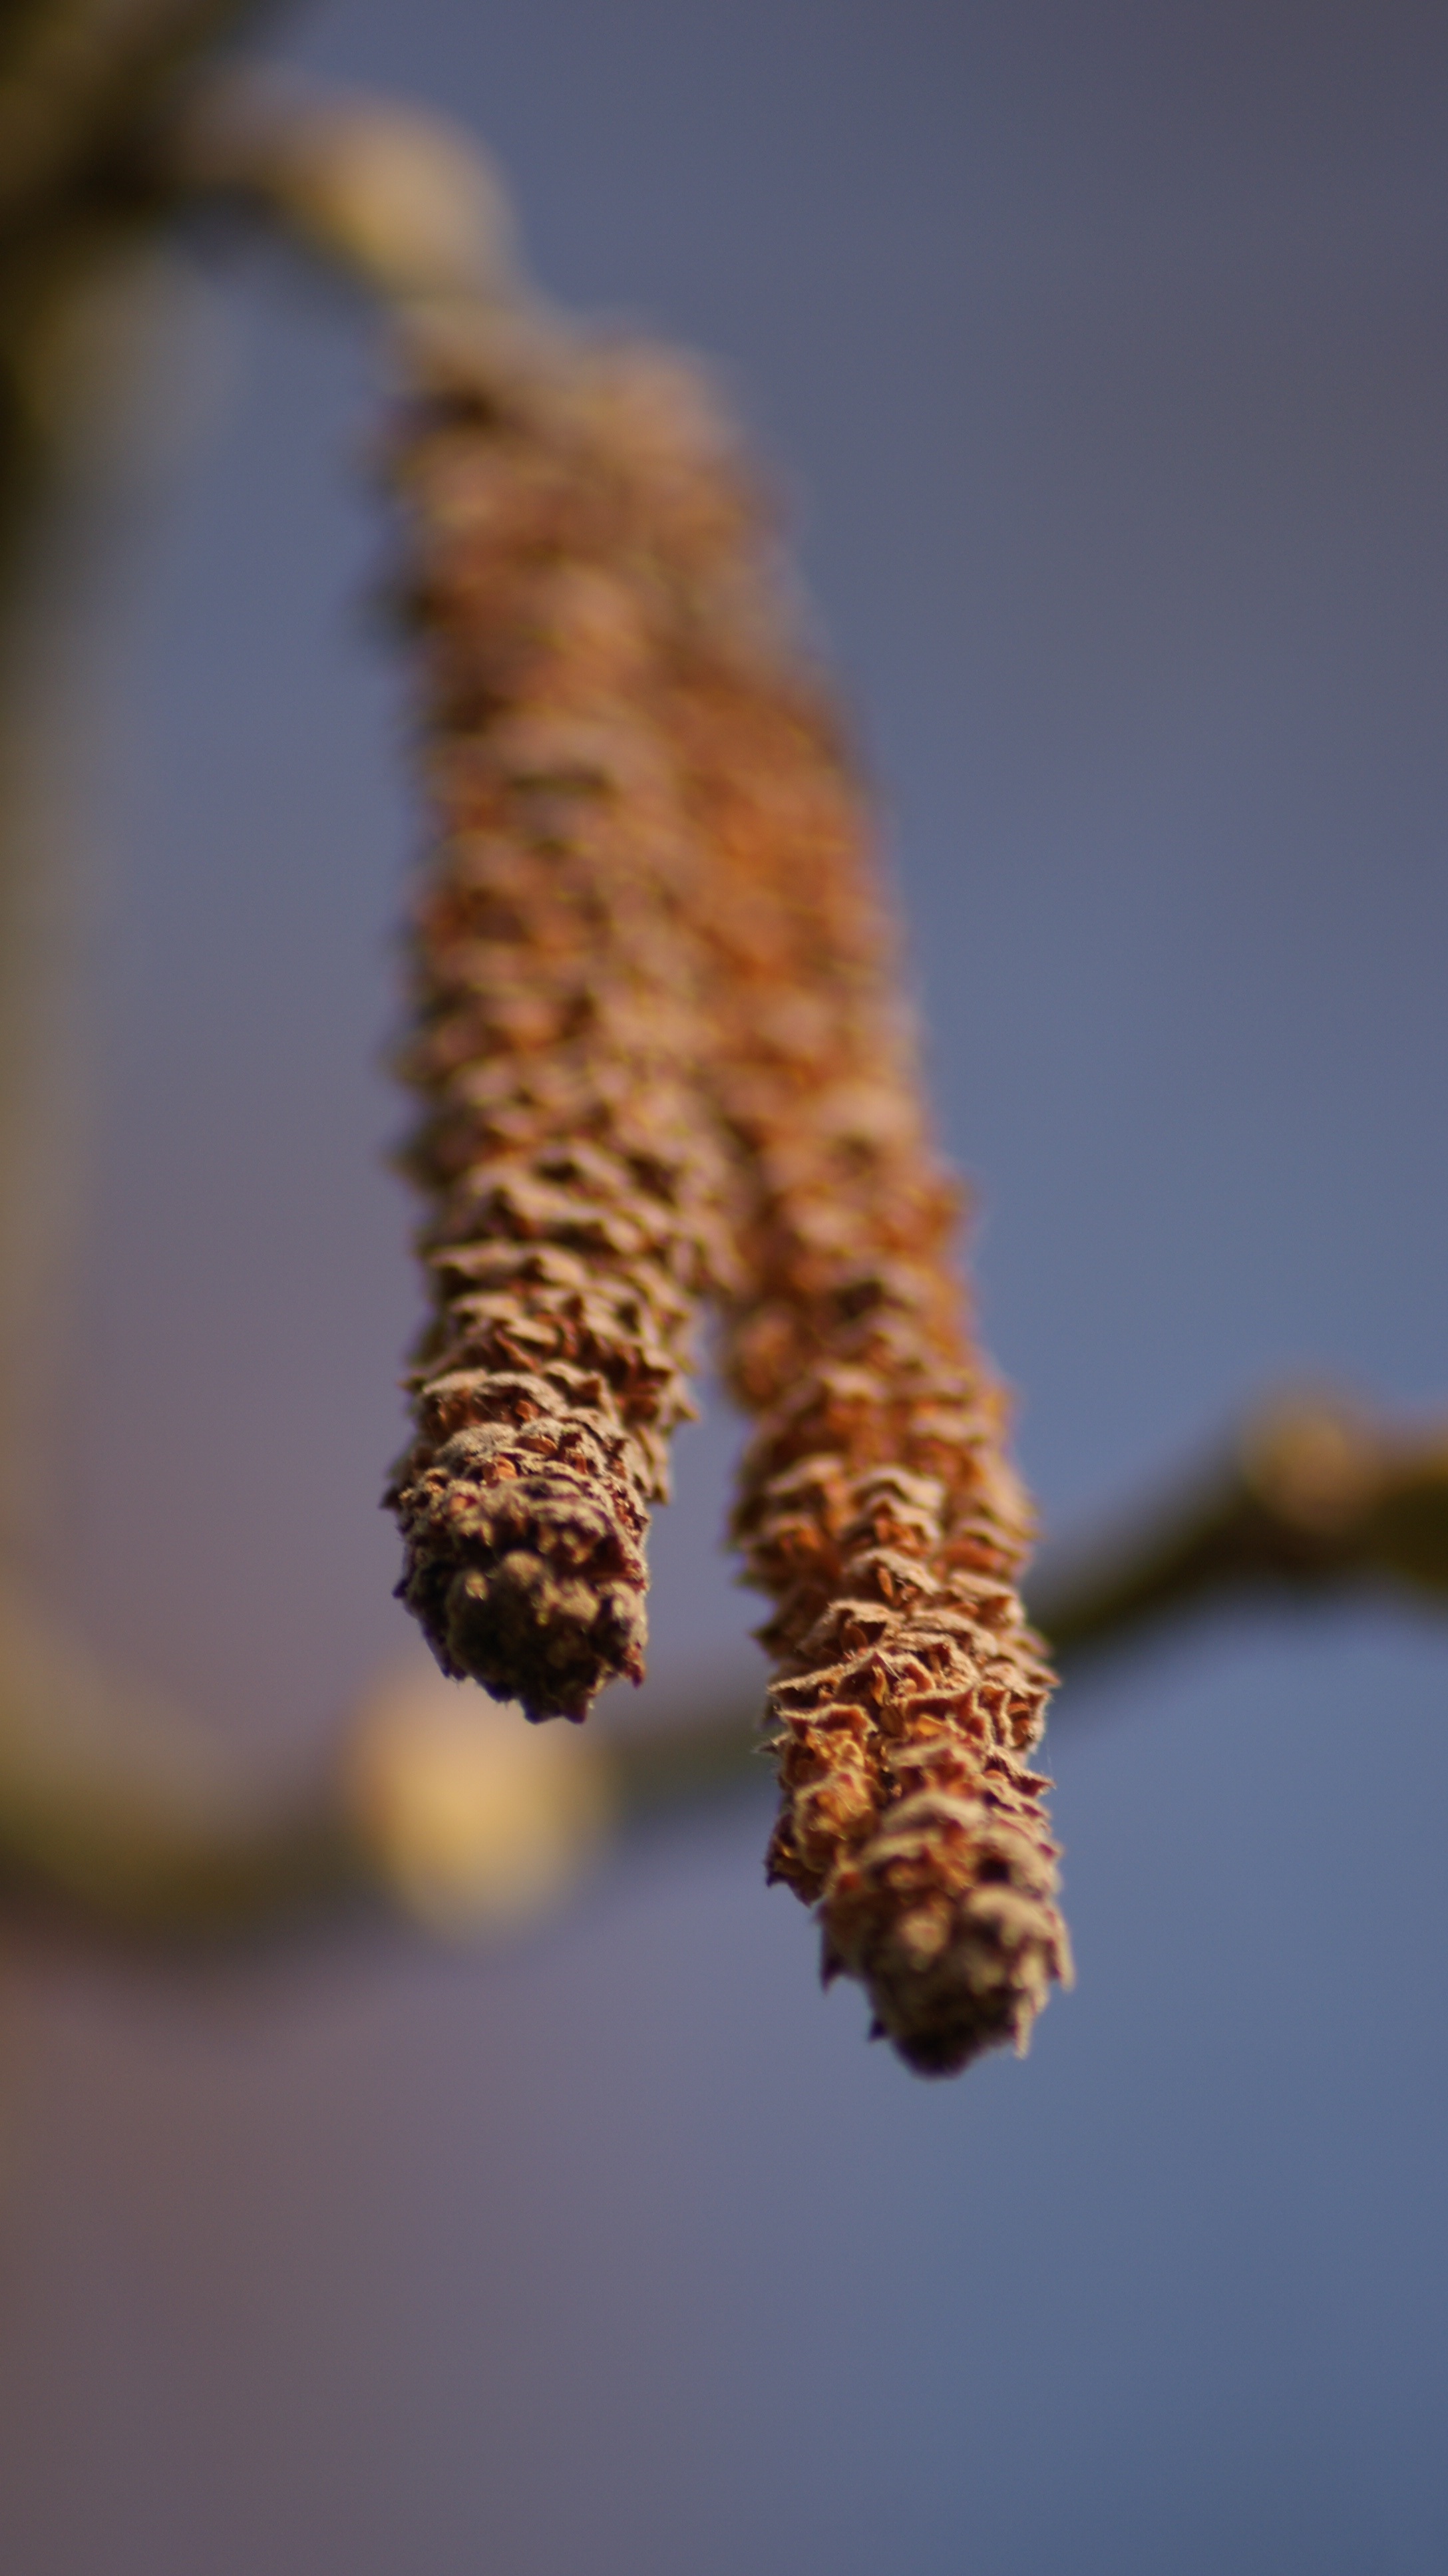
tree, nature, branch, plant, sky, photography, leaf, flower, pollen, soil, flora, twig, close up, hazel, macro photography, grass family, plant stem, woody plant, land plant